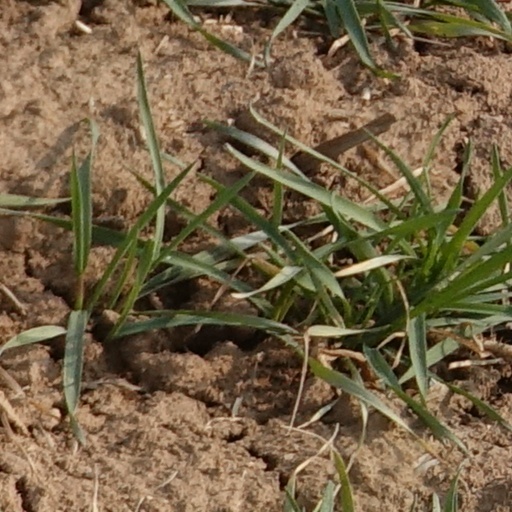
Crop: wheat